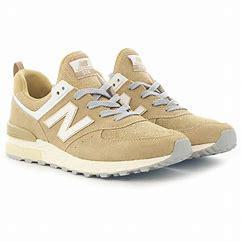
Brand: New
Model: Balance Lifestyle